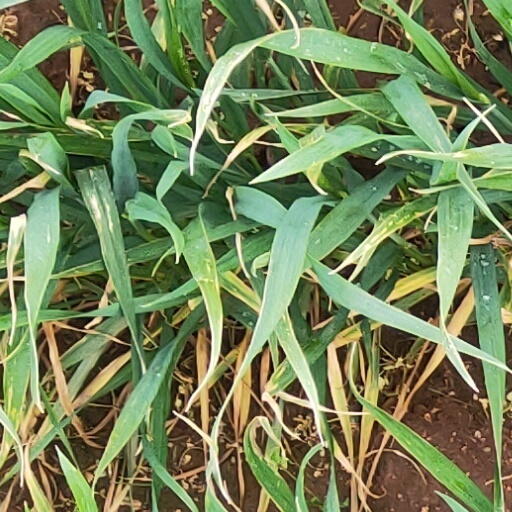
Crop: wheat